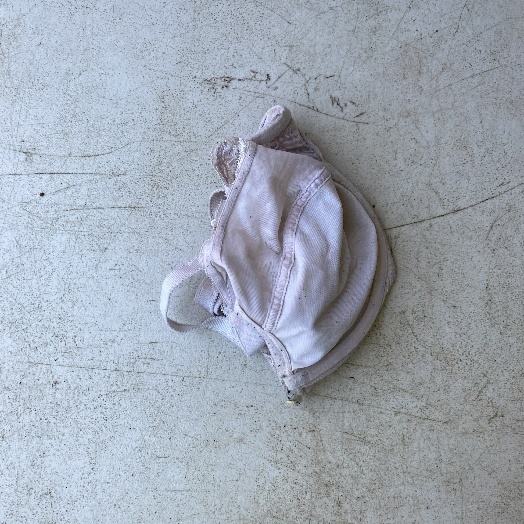
Label: Textile Trash